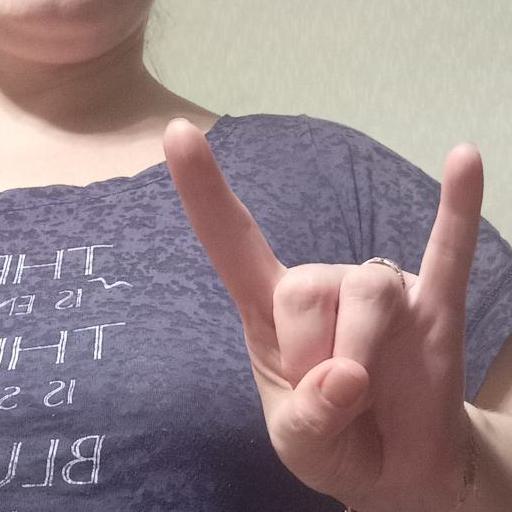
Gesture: rock